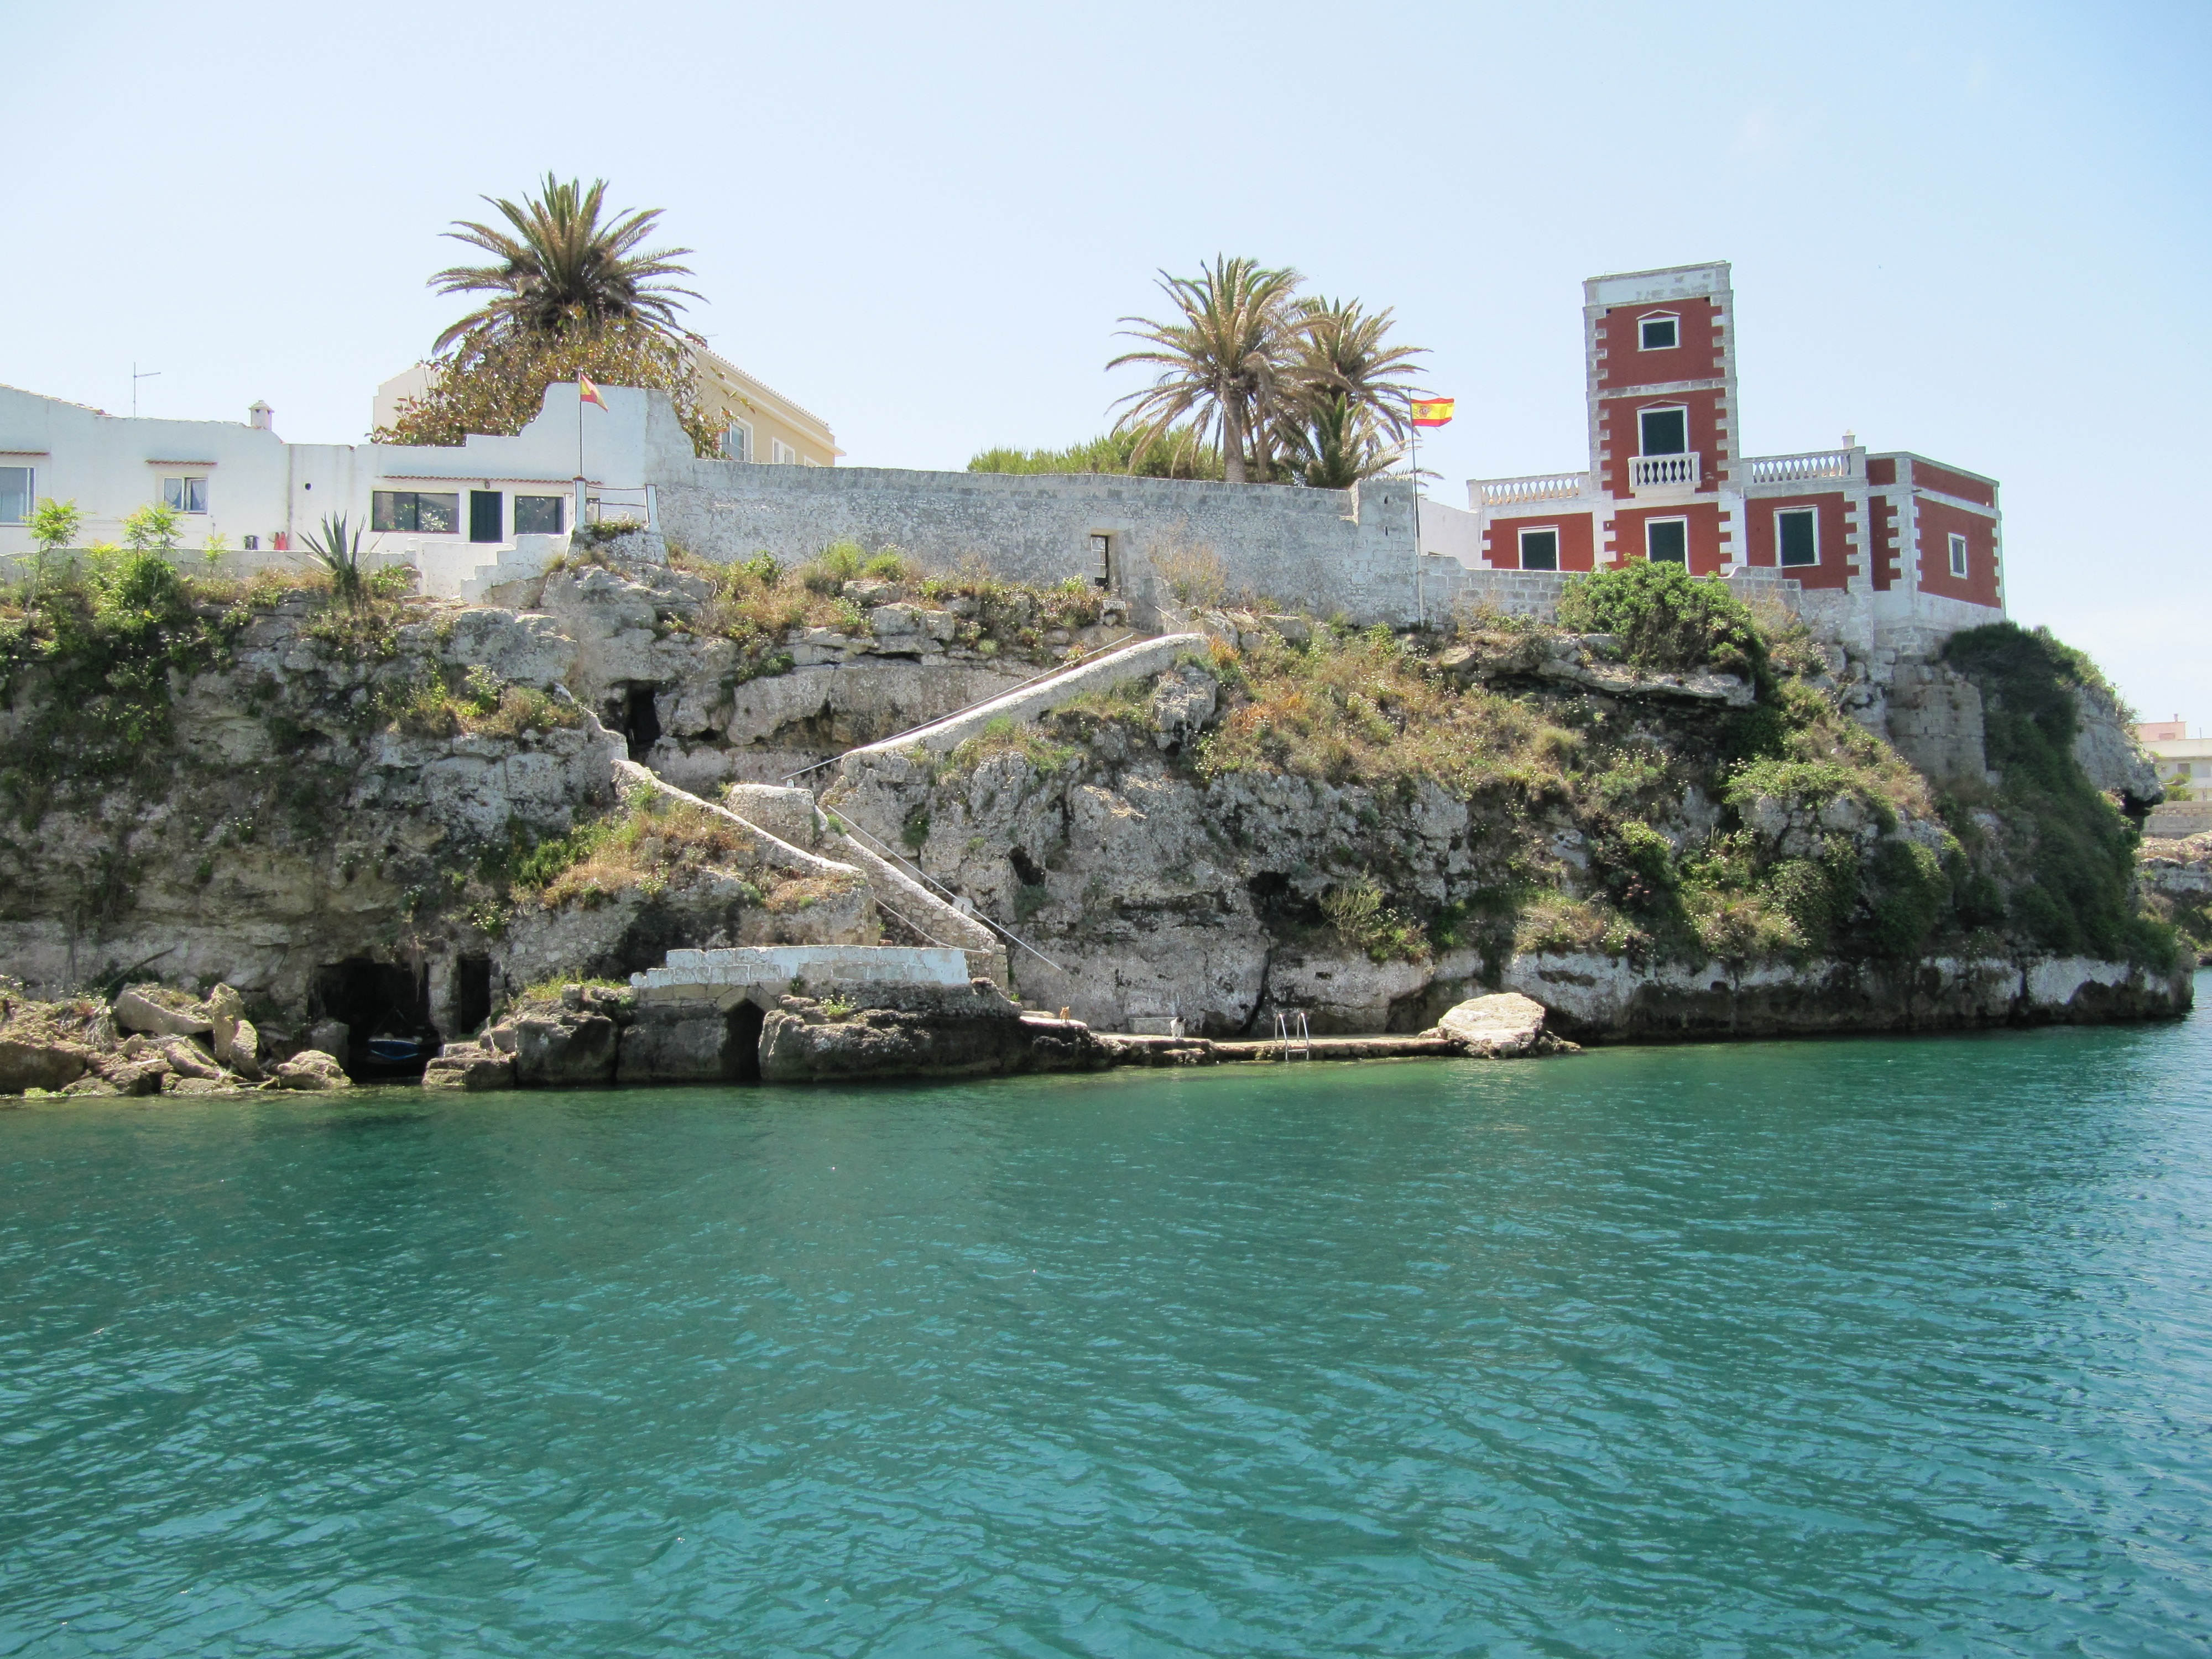
landscape, sea, coast, vacation, cliff, cove, holiday, bay, island, terrain, greece, costa, cape, islet